Sue Hill

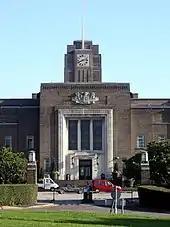
University of Birmingham Medical School

Hill's professional background is as a healthcare scientist in the National Health Service (NHS) specialising in respiratory medicine. She gained a PhD degree in Respiratory Sciences having undertaken a programme of basic science research into the pathogenesis of chronic lung disease at the University of Birmingham. She spent three decades at what is now University Hospital Birmingham NHS Foundation Trust and as an academic at the University of Birmingham Medical School. She has a personal Chair in Respiratory Medicine at the University of Birmingham.